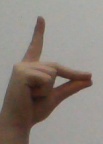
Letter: ta